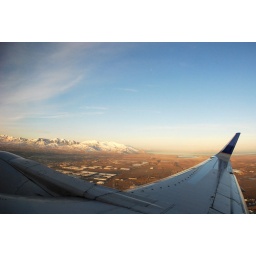
View of SLC and the lake in the background from my plane